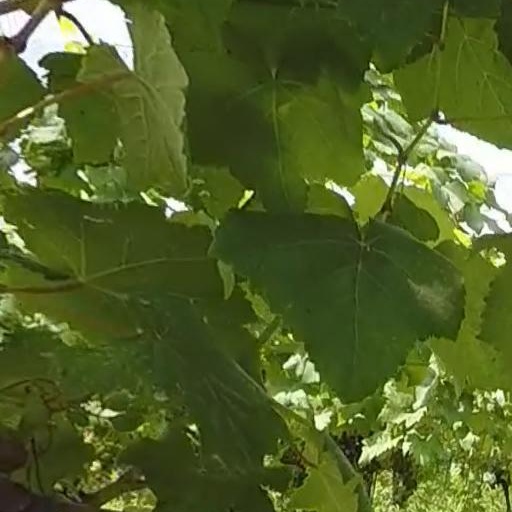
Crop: grape